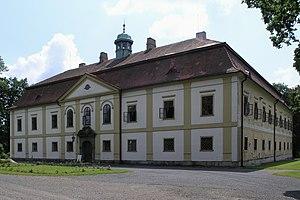
Chotěboř est une ville du district de Havlíčkův Brod, dans la région de Vysočina, en Tchéquie. Sa population s'élevait à 9 250 habitants en 2019.